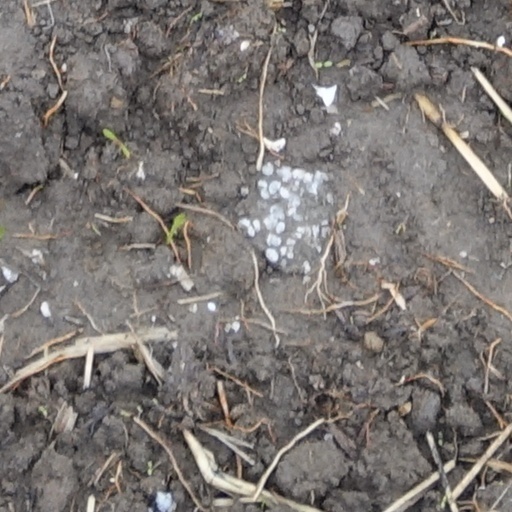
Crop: wheat